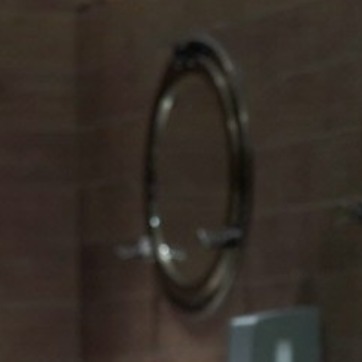
Material: mirror